St. Paul (oratorio)

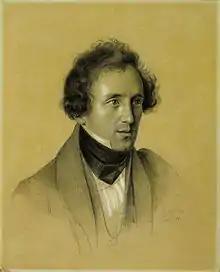
The composer by

St. Paul (in German Paulus), Op. 36, is an oratorio by Felix Mendelssohn. The composer oversaw versions and performances in both German and English within months of completing the music in early 1836.